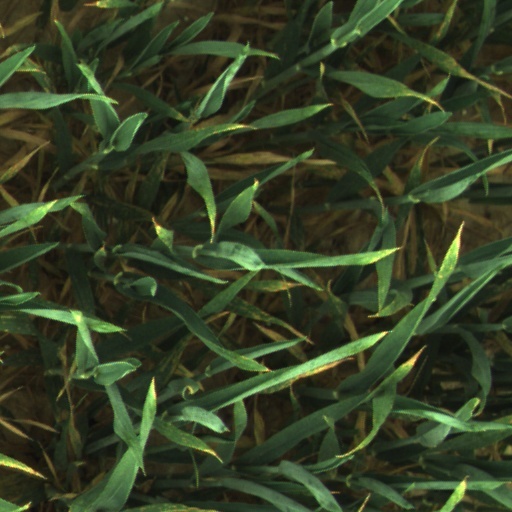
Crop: wheat